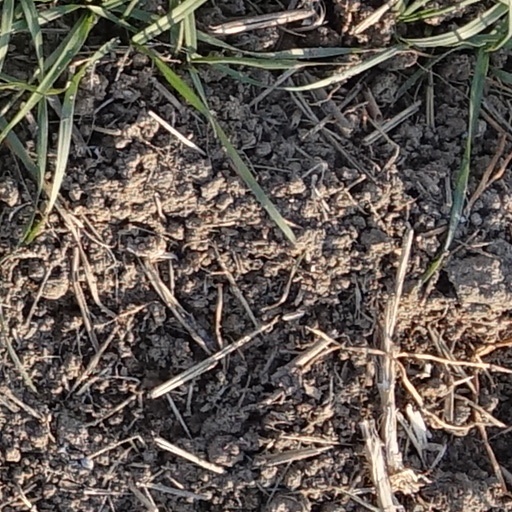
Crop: wheat